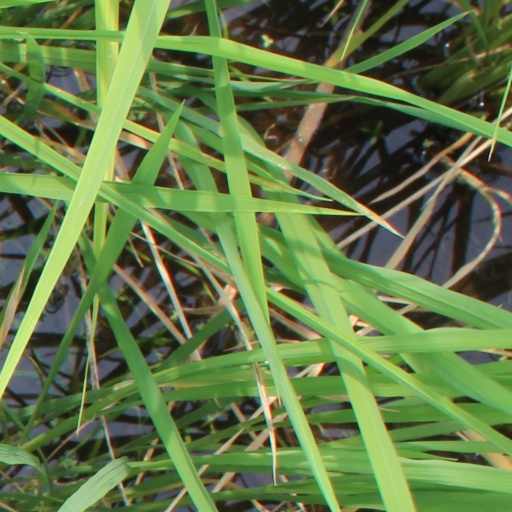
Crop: rice